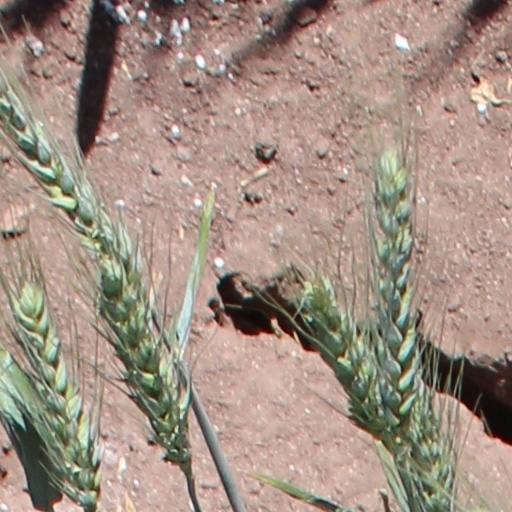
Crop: wheat